Johann Philipp von Wurzelbauer

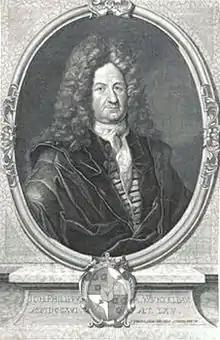
Johann Philipp von Wurzelbauer

Johann Philipp von Wurzelbauer (also spelled Wurzelbaur, Wurzelbau, Wurtzelbaur, Wurtzelbau) (28 September 1651 – 21 July 1725) was a German astronomer.